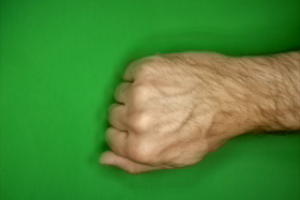
Label: rock